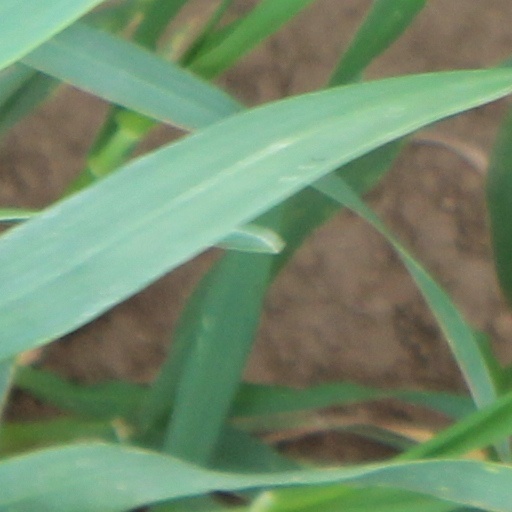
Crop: wheat